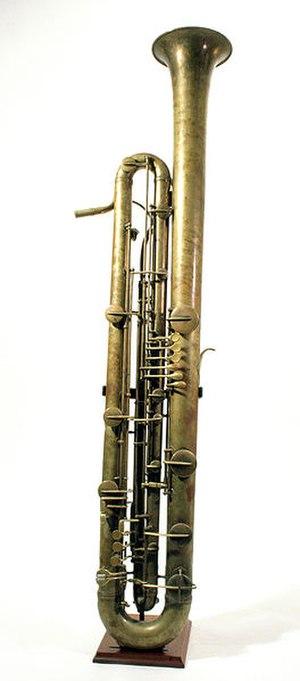
Le sarrussophone ou sarrusophone est un instrument de musique inventé durant la deuxième moitié du XIXᵉ siècle par les français Pierre-Auguste Sarrus et Pierre-Louis Gautrot. L'invention du sarrussophone succède de peu celle du saxophone. « Sarrussophone » est la forme utilisée par l'Encyclopædia Universalis et par le Petit Robert. Il semble que la graphie « sarrusophone » vienne de son inventeur Sarrus.